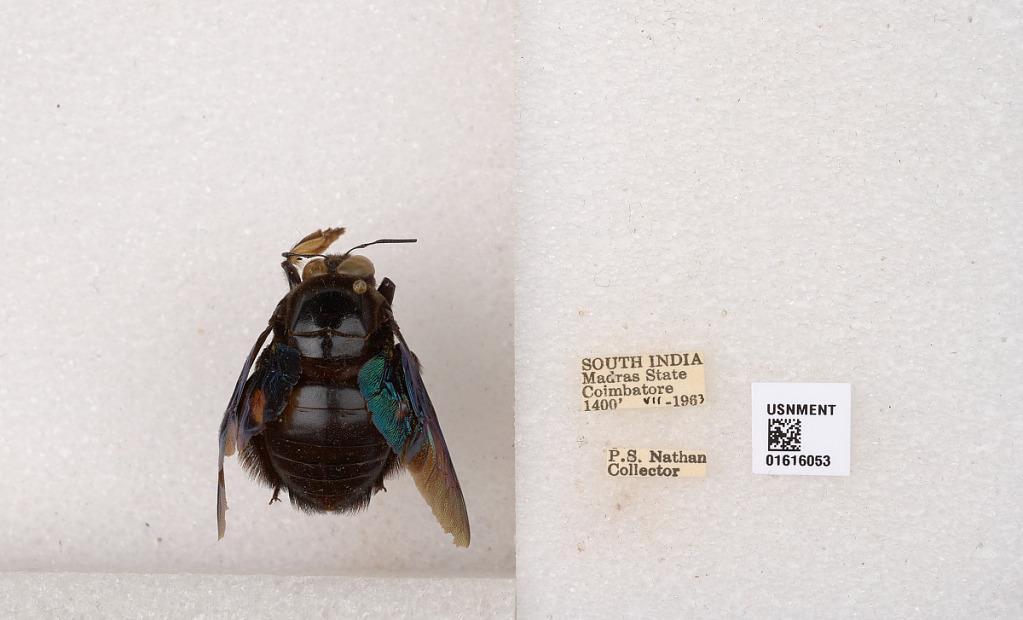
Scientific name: Xylocopa (Mesotrichia) tenuiscapa Westwood
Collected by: P. Nathan
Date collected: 1963-7-1
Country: India
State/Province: Tamil Nadu
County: Coimbatore
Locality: Coimbatore